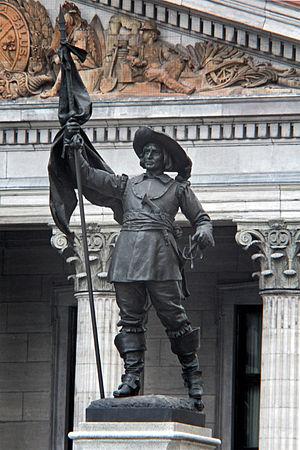
Monument à Maisonneuve à la Place d'Armes, Montréal.
Montréal /ˈmɔ̃ˌʁeal/ est la plus importante ville du Québec et la deuxième ville la plus peuplée du Canada, après Toronto et avant Vancouver. Elle se situe principalement sur l’île fluviale de Montréal, sur le fleuve Saint-Laurent dans le Sud du Québec, dont elle est la métropole.